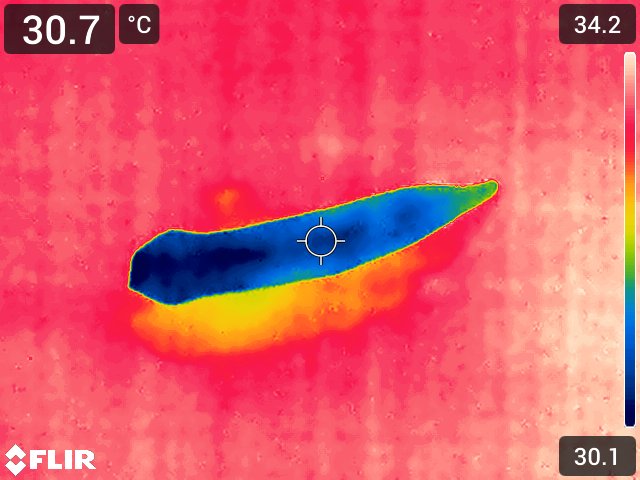
Maturity: adequate_matured